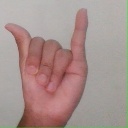
अक्षर: य